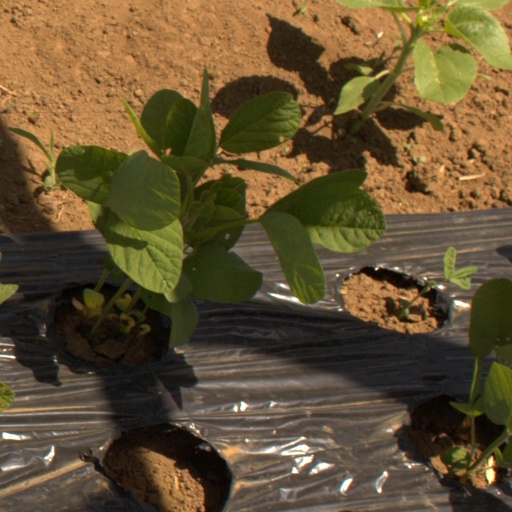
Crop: Jerusalem artichoke